Sky position (RA, Dec in degrees): 243.076, 11.316
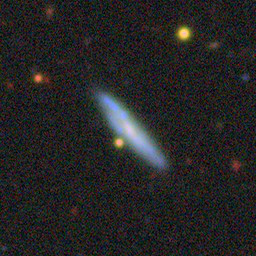
Galaxy morphology: Edge-on Galaxies without Bulge